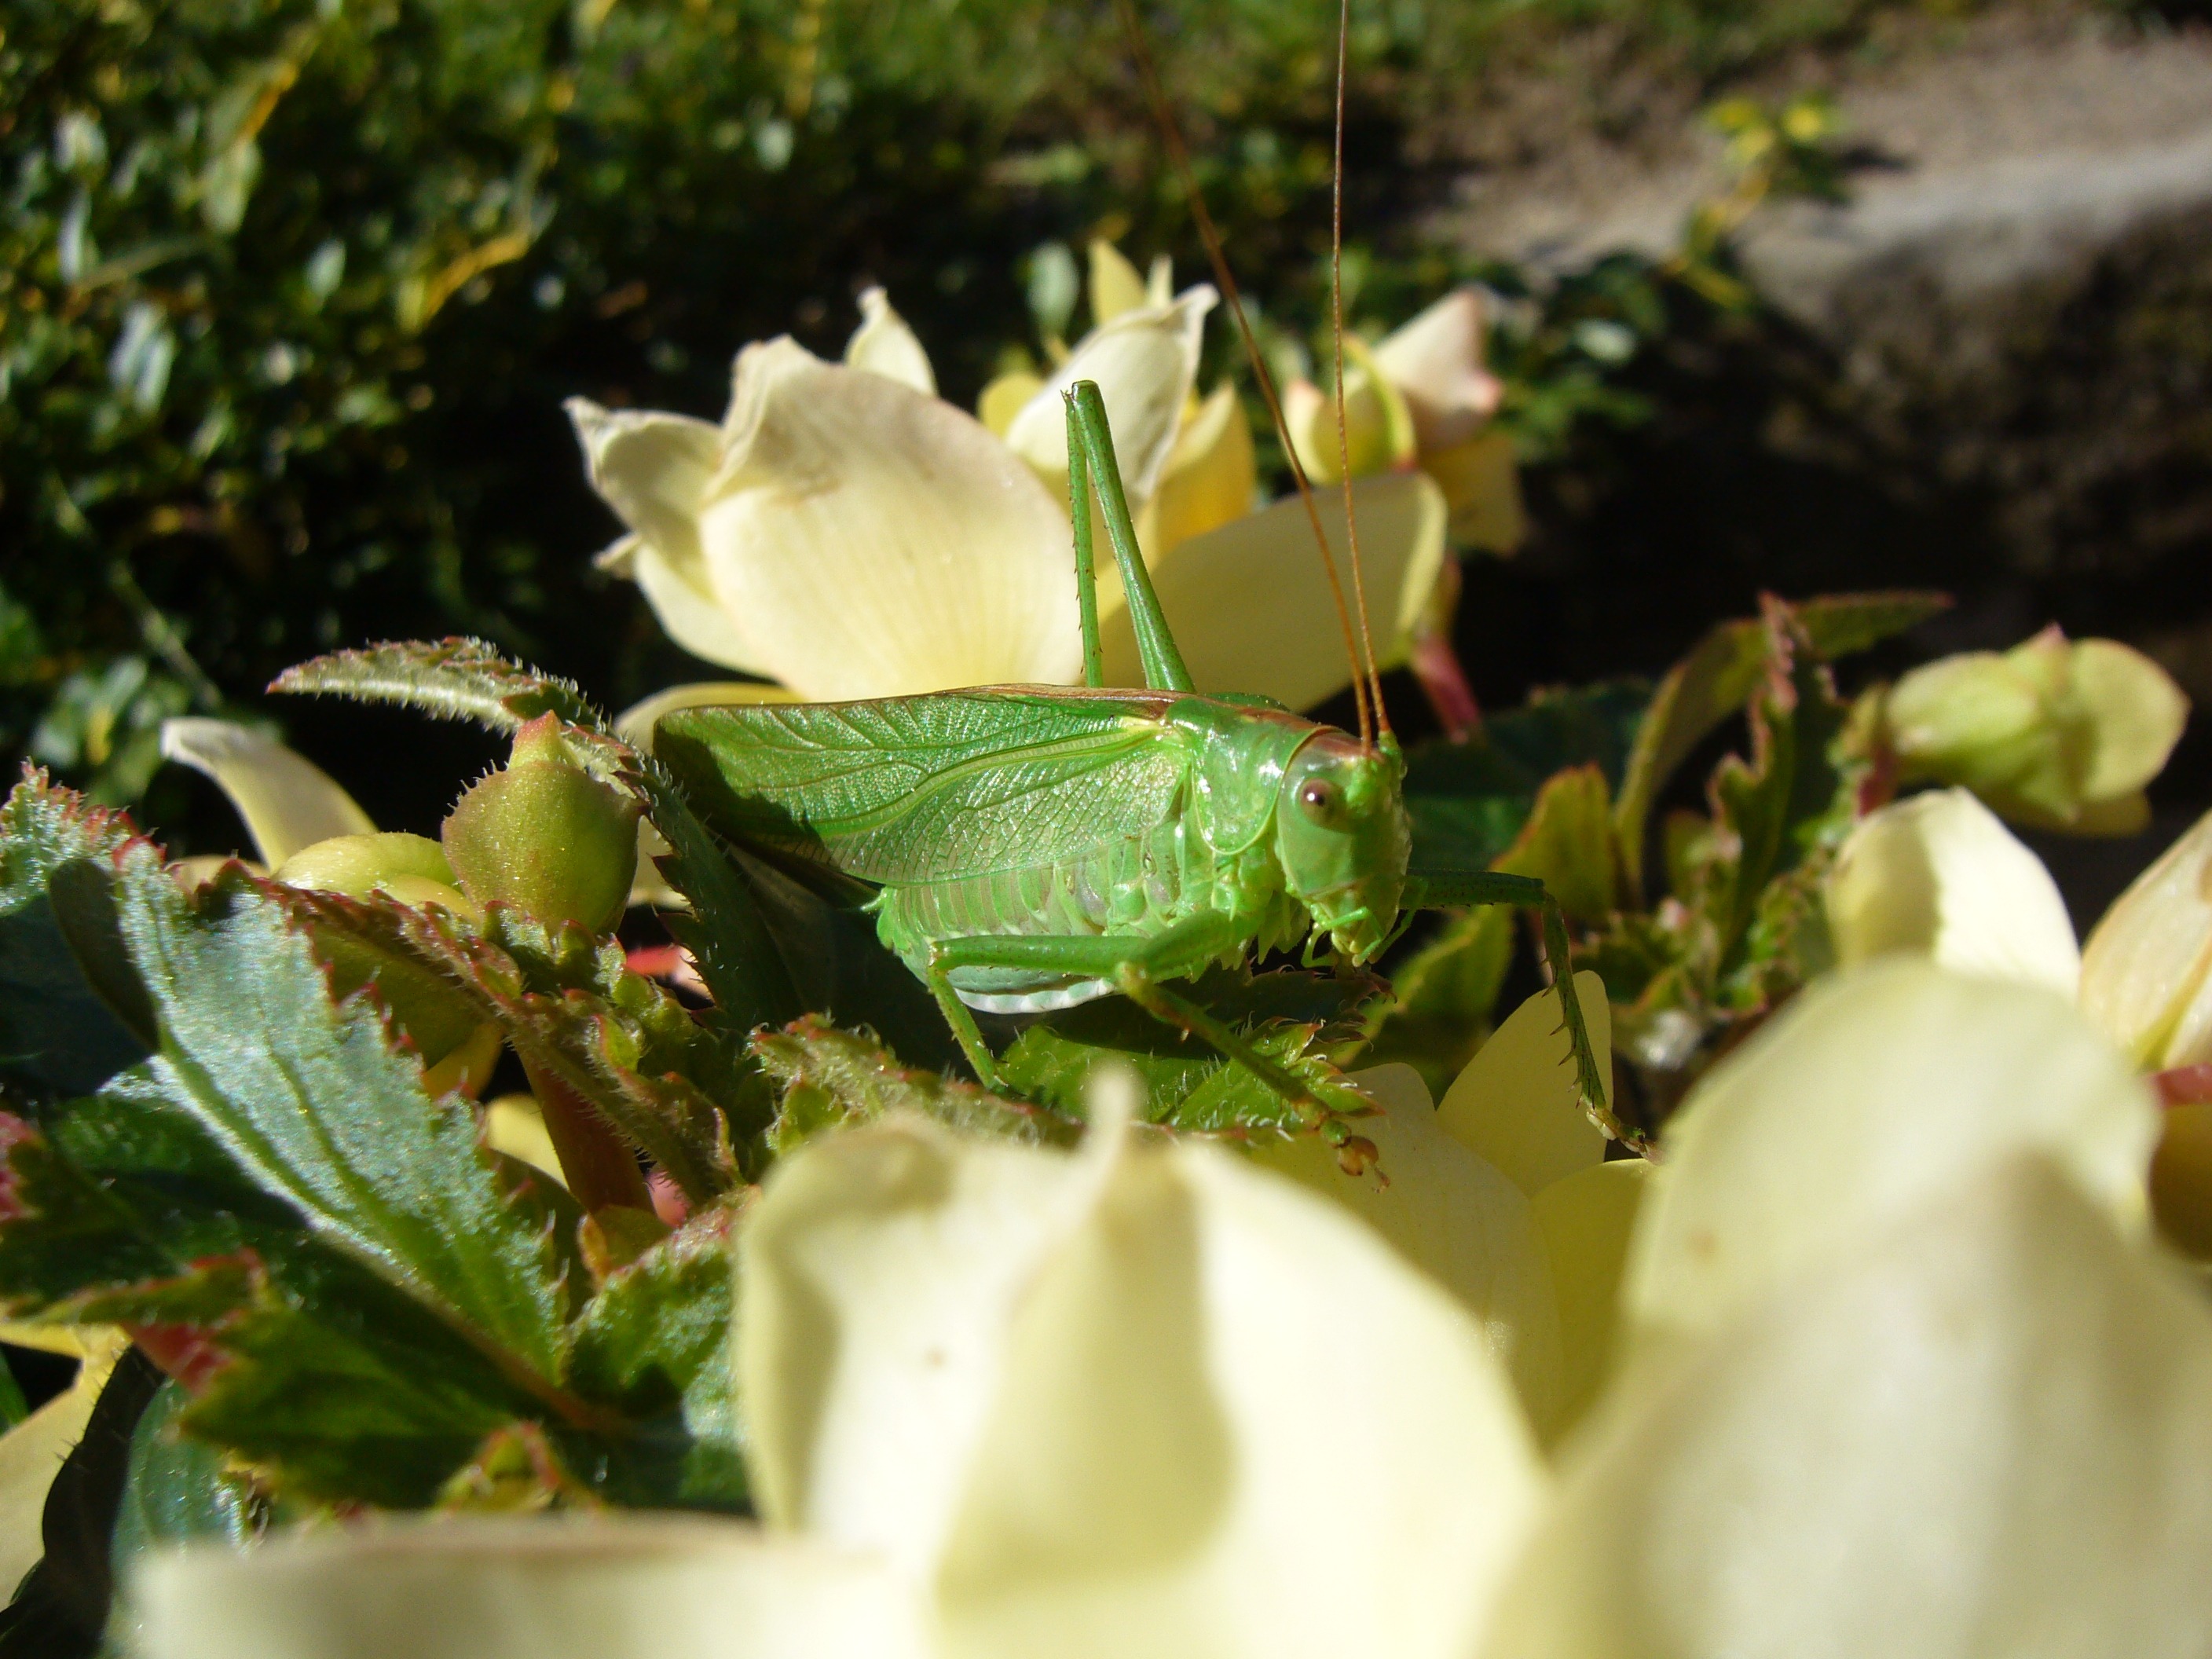
nature, blossom, plant, photography, leaf, flower, petal, rose, green, insect, botany, garden, flora, wildflower, flowers, close up, shrub, grasshopper, floristry, viridissima, macro photography, flowering plant, rose family, land plant